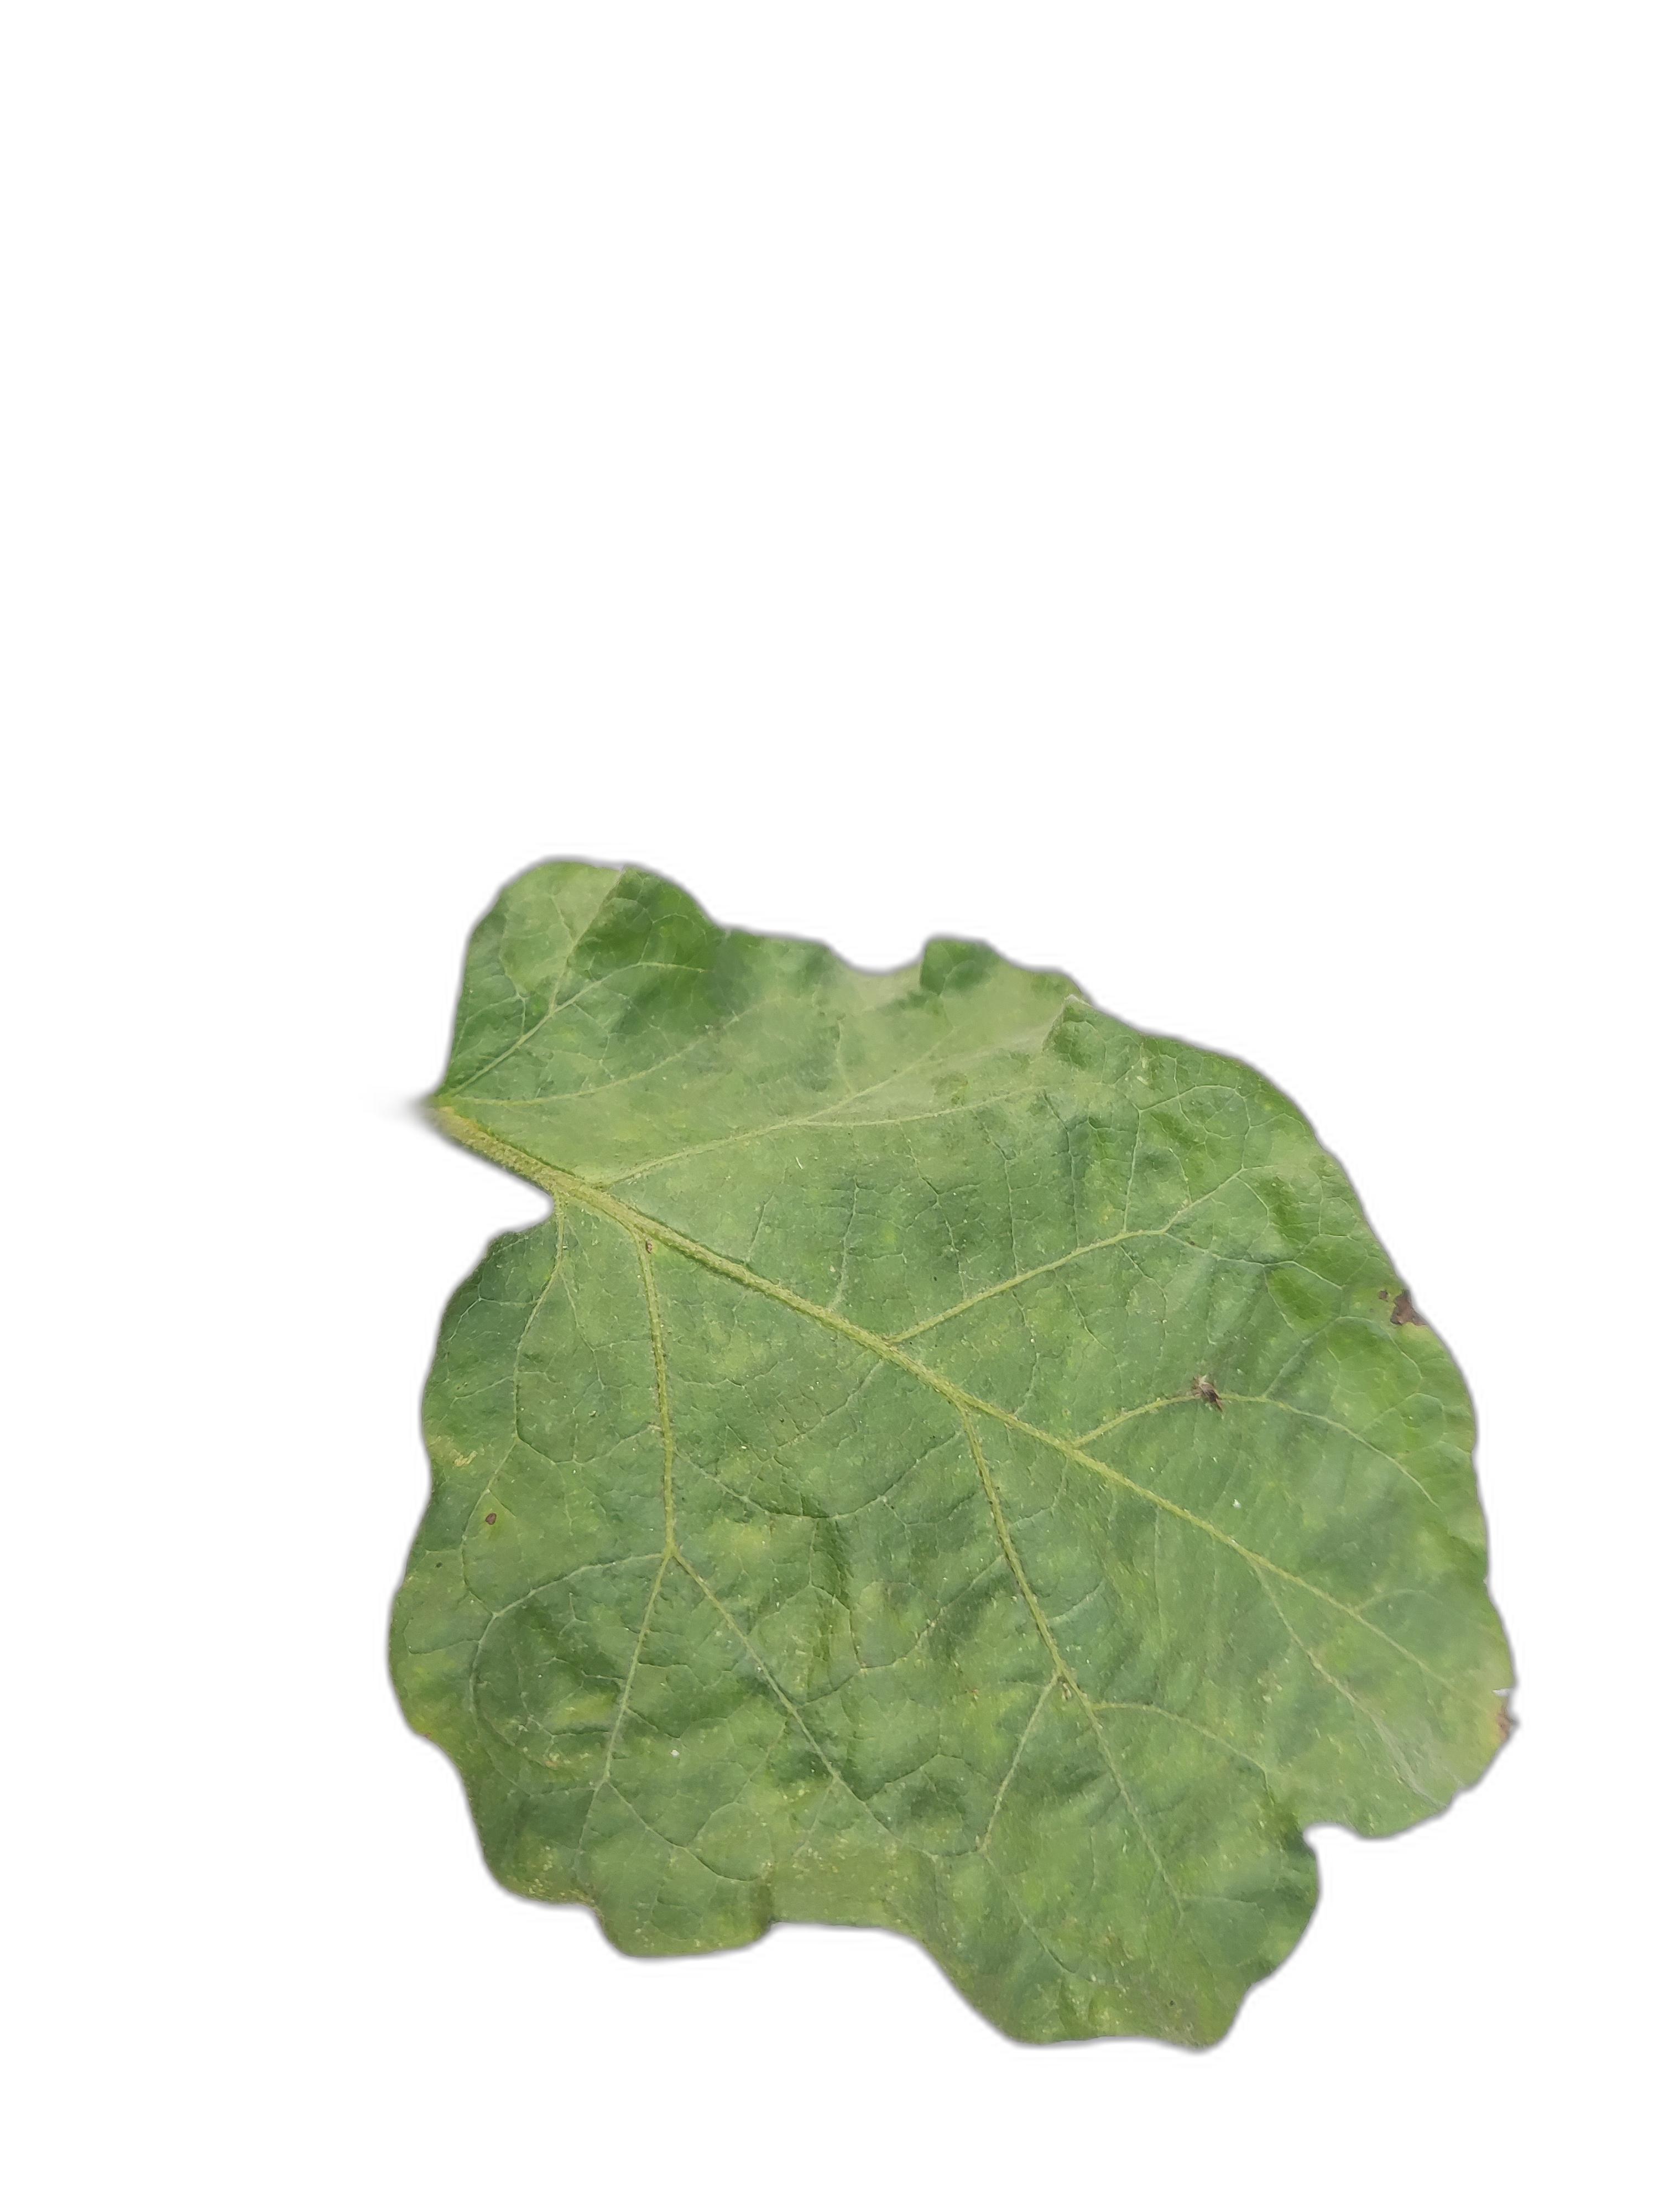
Label: Healthy Leaf